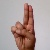
The image shows a hand gesture representing the letter 'U' in Indian Sign Language.